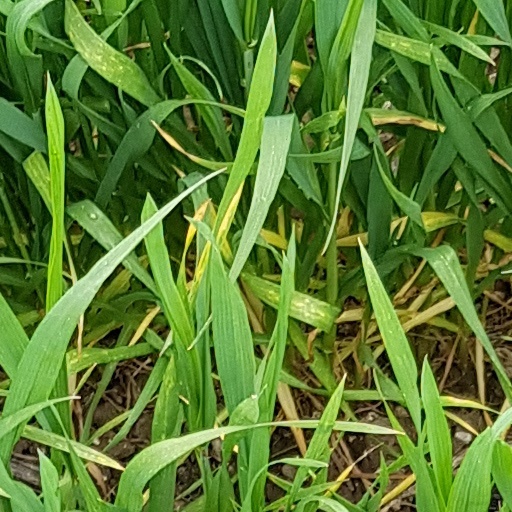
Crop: wheat